List of public art in San Diego

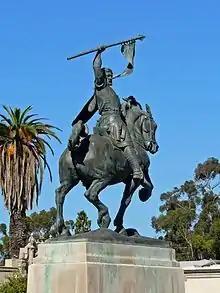
"El Cid Campeador", Balboa Park

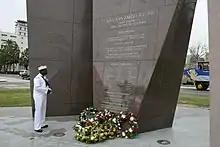
Memorial

Featured works in the May S. Marcy Sculpture Garden include: